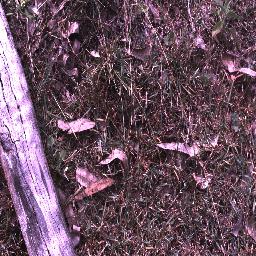
Label: negative